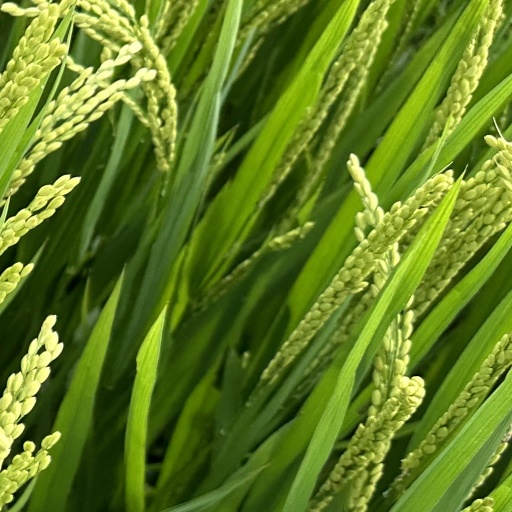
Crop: rice